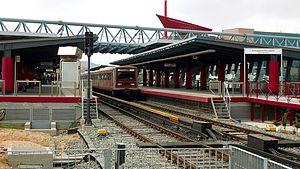
Neratziótissa est une station de la ligne 1 du métro d'Athènes située dans la municipalité d'Amaroússio, dans le nord de l'agglomération d'Athènes.